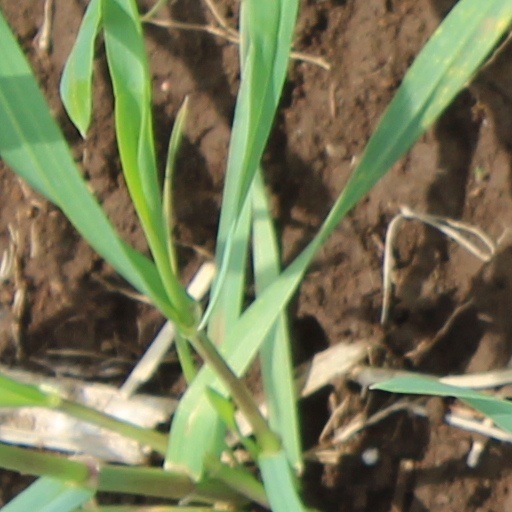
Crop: wheat